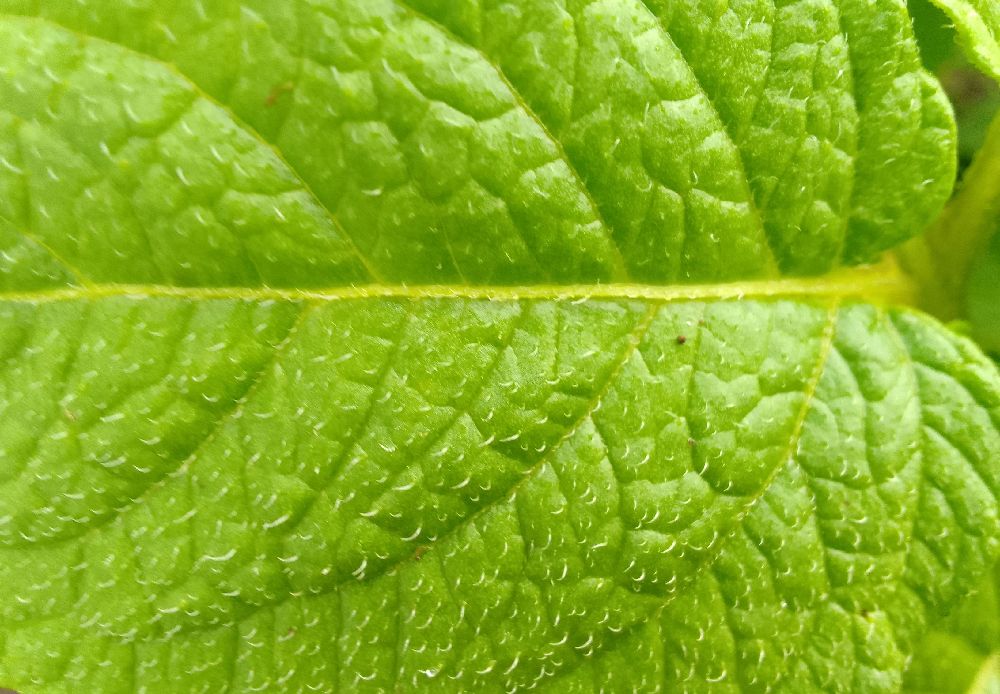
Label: Healthy